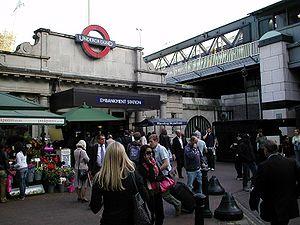
Embankment est une station de correspondance du métro de Londres, située sur Victoria Embankment à proximité du Hungerford Bridge.
La Bakerloo line est une ligne du métro de Londres, reliant Harrow & Wealdstone au nord-ouest à Elephant & Castle au sud-est. Elle couvre une distance de 23,2 km et dessert 25 stations, dont 15 souterraines. Les principaux centres d'intérêt desservis par la ligne sont : Regent's Park, Oxford Circus, Piccadilly Circus et Waterloo Bridge.
La Circle line est une ligne du métro de Londres. Inaugurée en 1884, elle est empruntée par environ 73 millions de passagers par an. Elle est représentée en jaune sur le plan du métro.